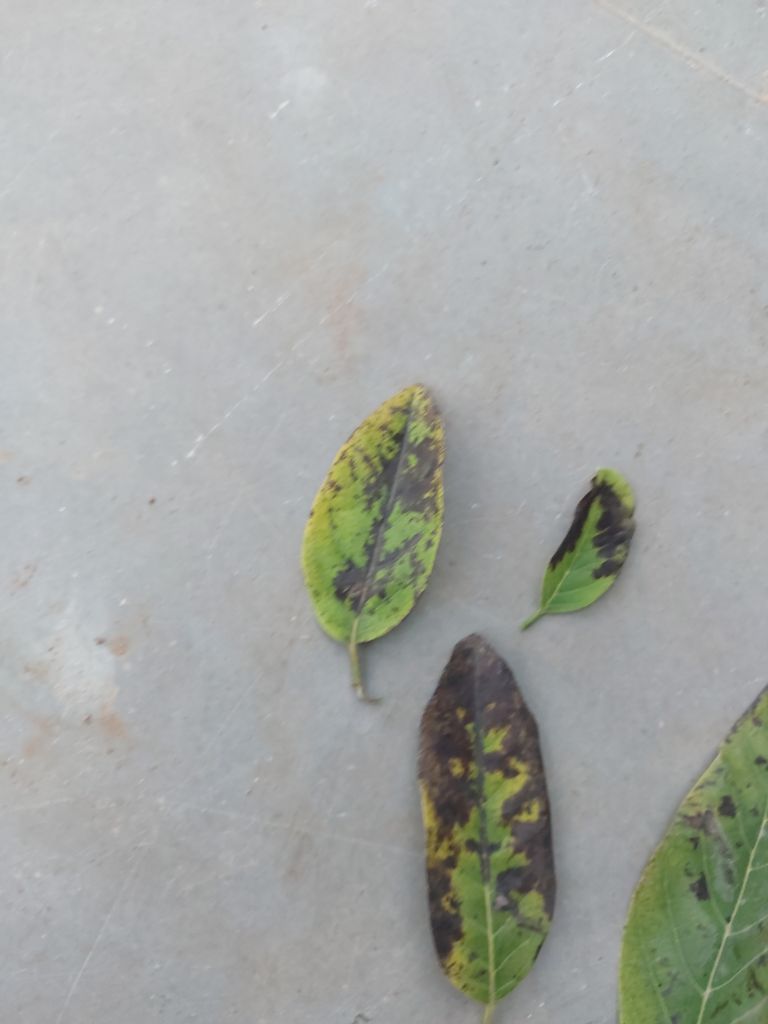
Disease label: Leaf spot on Leaves